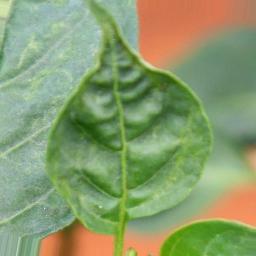
Label: mites_and_trips